Hexham and Allendale Railway

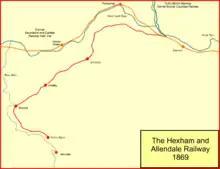
The Allendale branch

The Beaumont Lead Company was operating at Allendale, 12 miles east of Alston. The Alston branch was of no benefit to it, and it continued to convey its output by road down to Haydon Bridge on the Newcastle and Carlisle Railway, while its competitors now had the advantage of a railway connection. The company was owned by Wentworth Blackett Beaumont and on 31 August 1864 he chaired a meeting in Allendale to promote a locally financed railway to Hexham, on the N&CR. The Greenwich Hospital Estates, trading as the London Lead Company had a lead smelting plant at Langley, and had become major proprietors of smelting facilities in the area and they supported the scheme, being prepared to invest £10,000. Beaumont stated that he would invest £20,000.